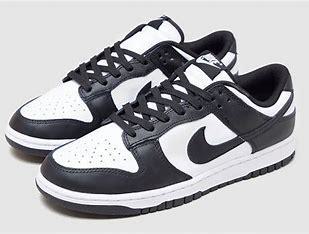
Brand: Nike
Model: Dunk Retro